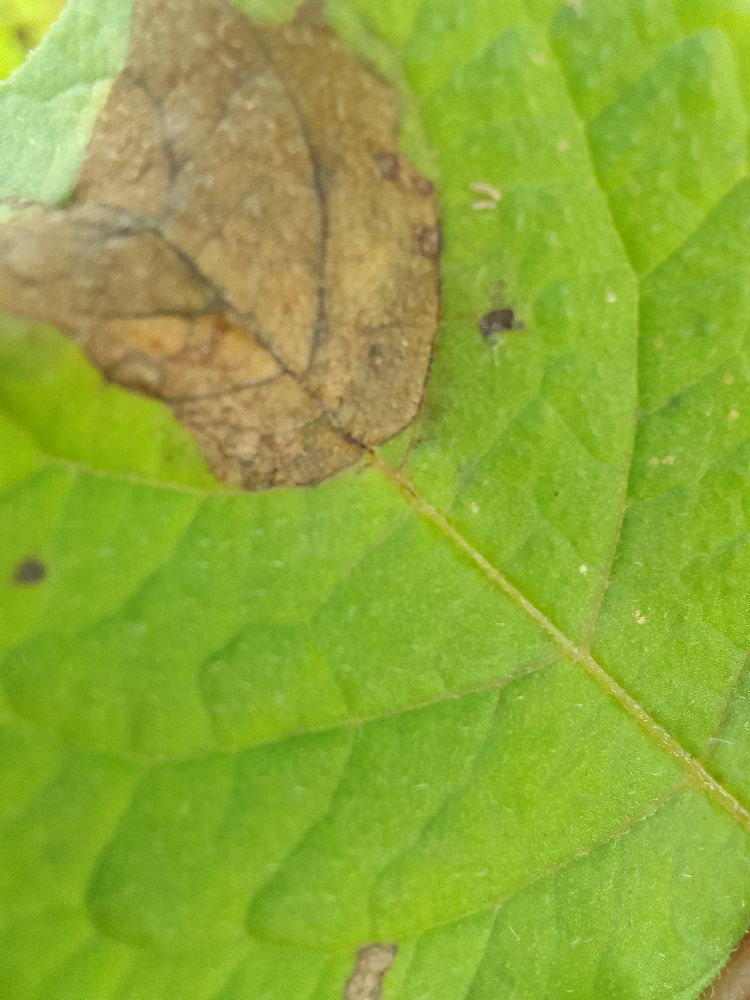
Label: Late blight